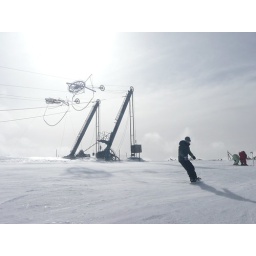
Snowboarder in front of a ski lift against white clouds